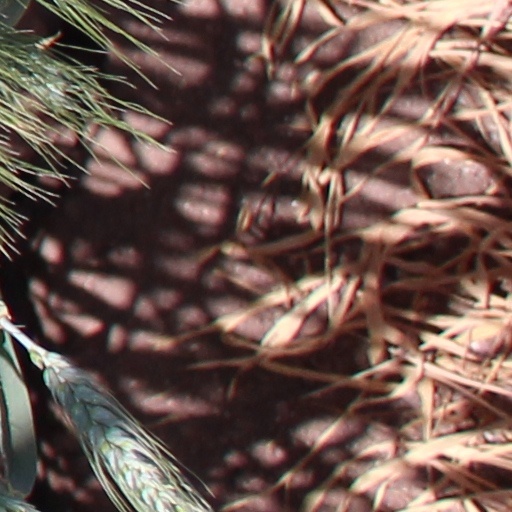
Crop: wheat